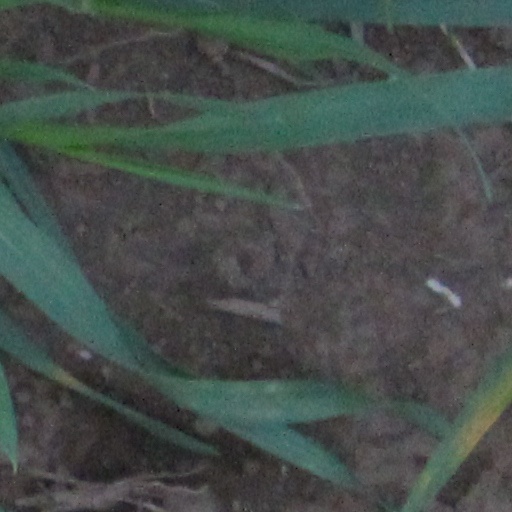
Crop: wheat